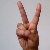
The image shows a hand gesture representing the letter 'V' in Indian Sign Language.